Allentown, Pennsylvania

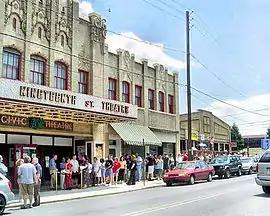
Civic Theatre of Allentown, which opened on 19th Street in 1928, is the city's oldest cinema.

Allentown Symphony Orchestra performs at Miller Symphony Hall, located on N. 6th Street in Center City. The city has a musical heritage of civilian concert bands and is home to Allentown Band, the nation's oldest civilian concert band, founded in 1828.